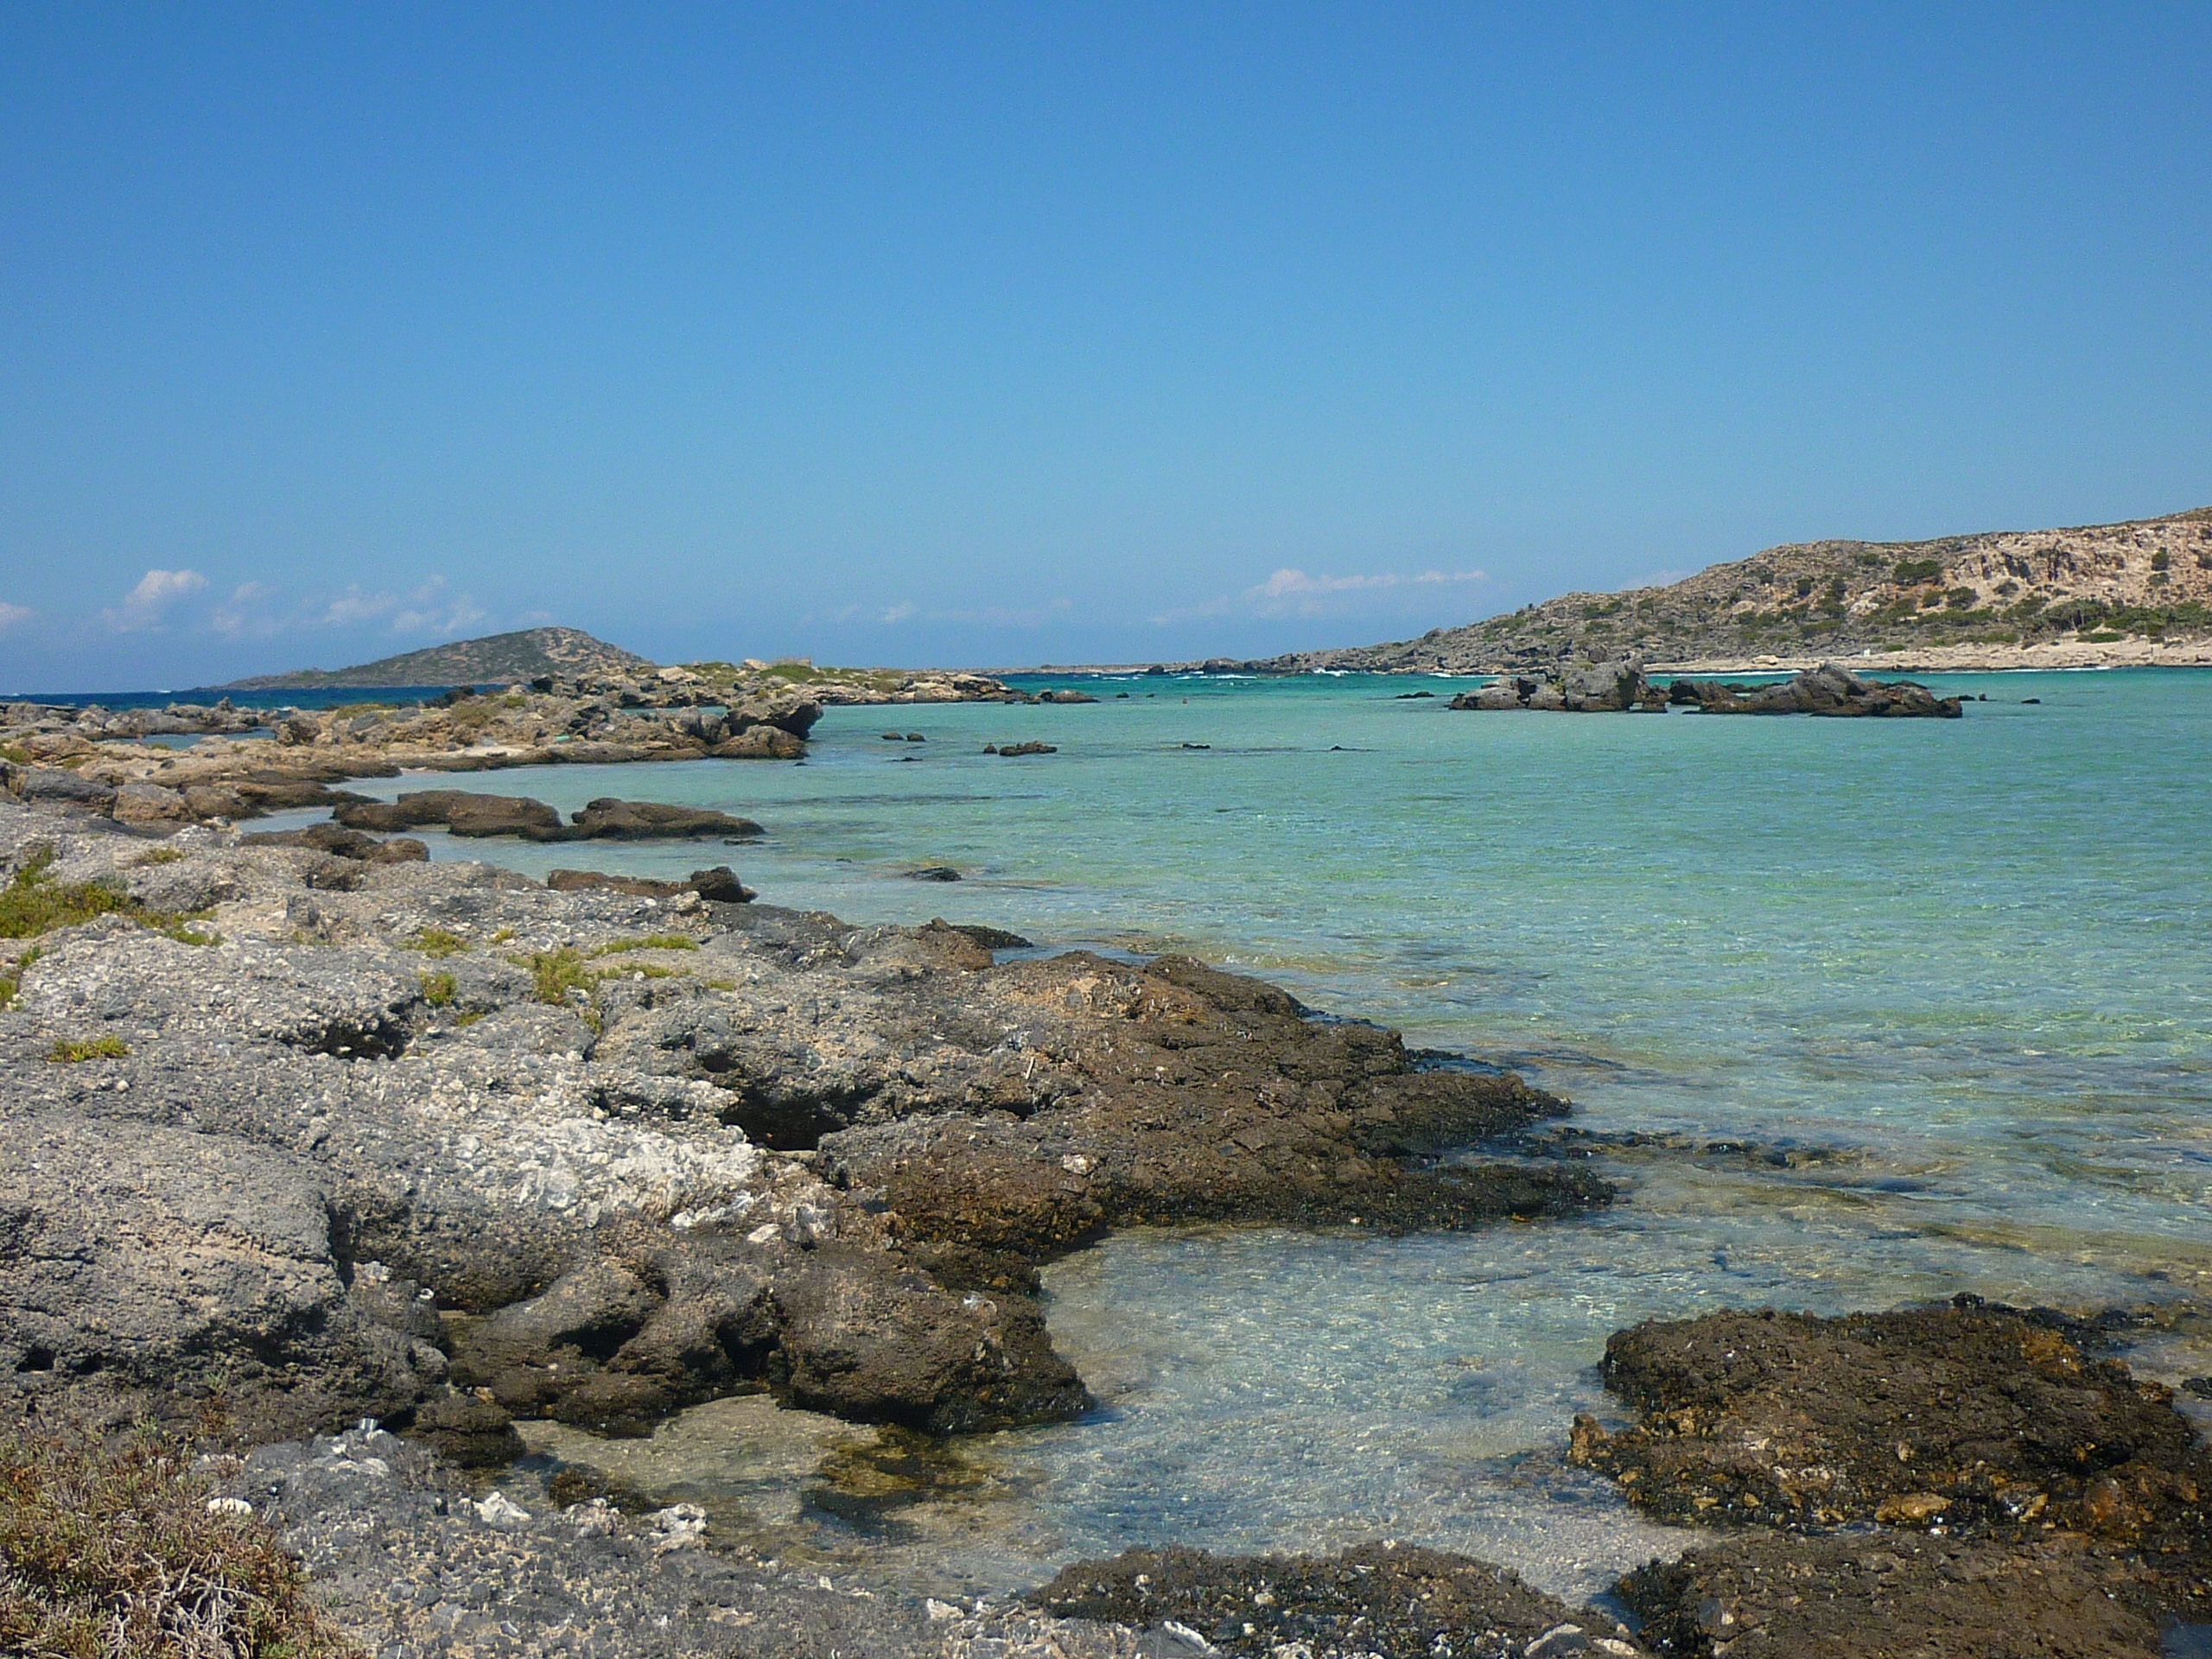
beach, landscape, sea, coast, rock, ocean, shore, wave, vacation, cliff, cove, mediterranean, bay, terrain, body of water, greece, costa, cape, crete, landform, elafonissi, geographical feature